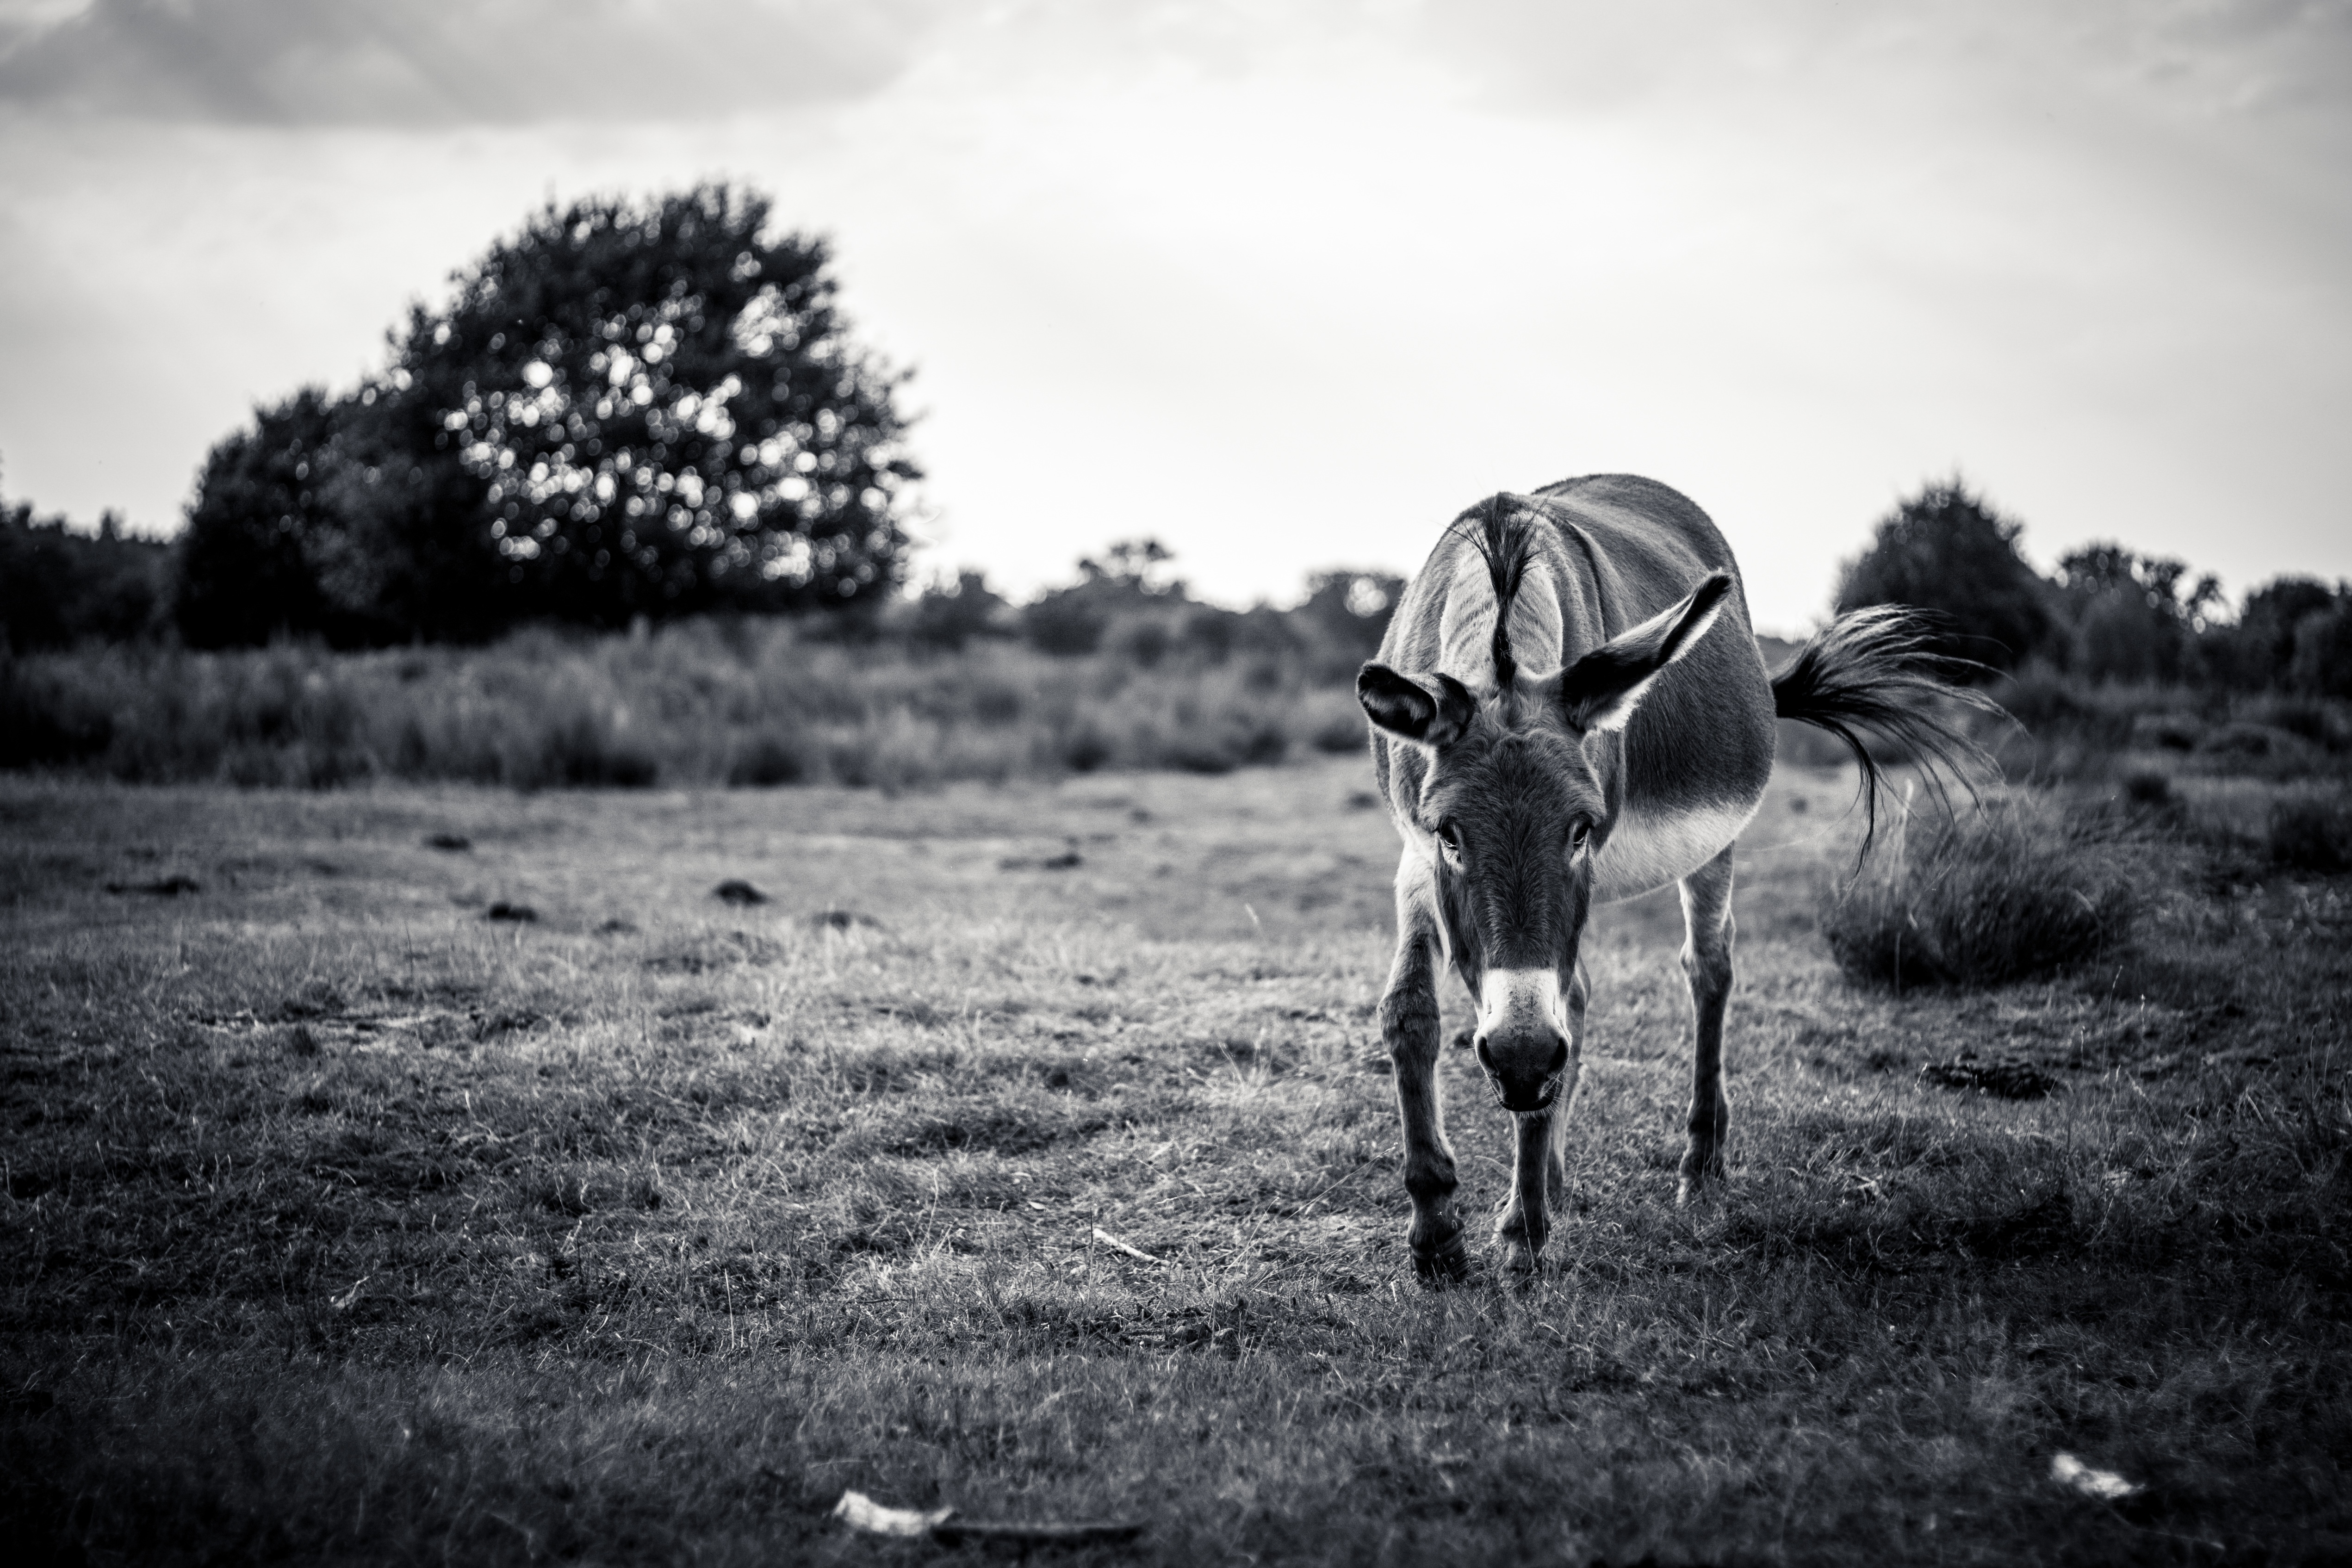
black and white, black, monochrome, monochrome photography, horse like mammal